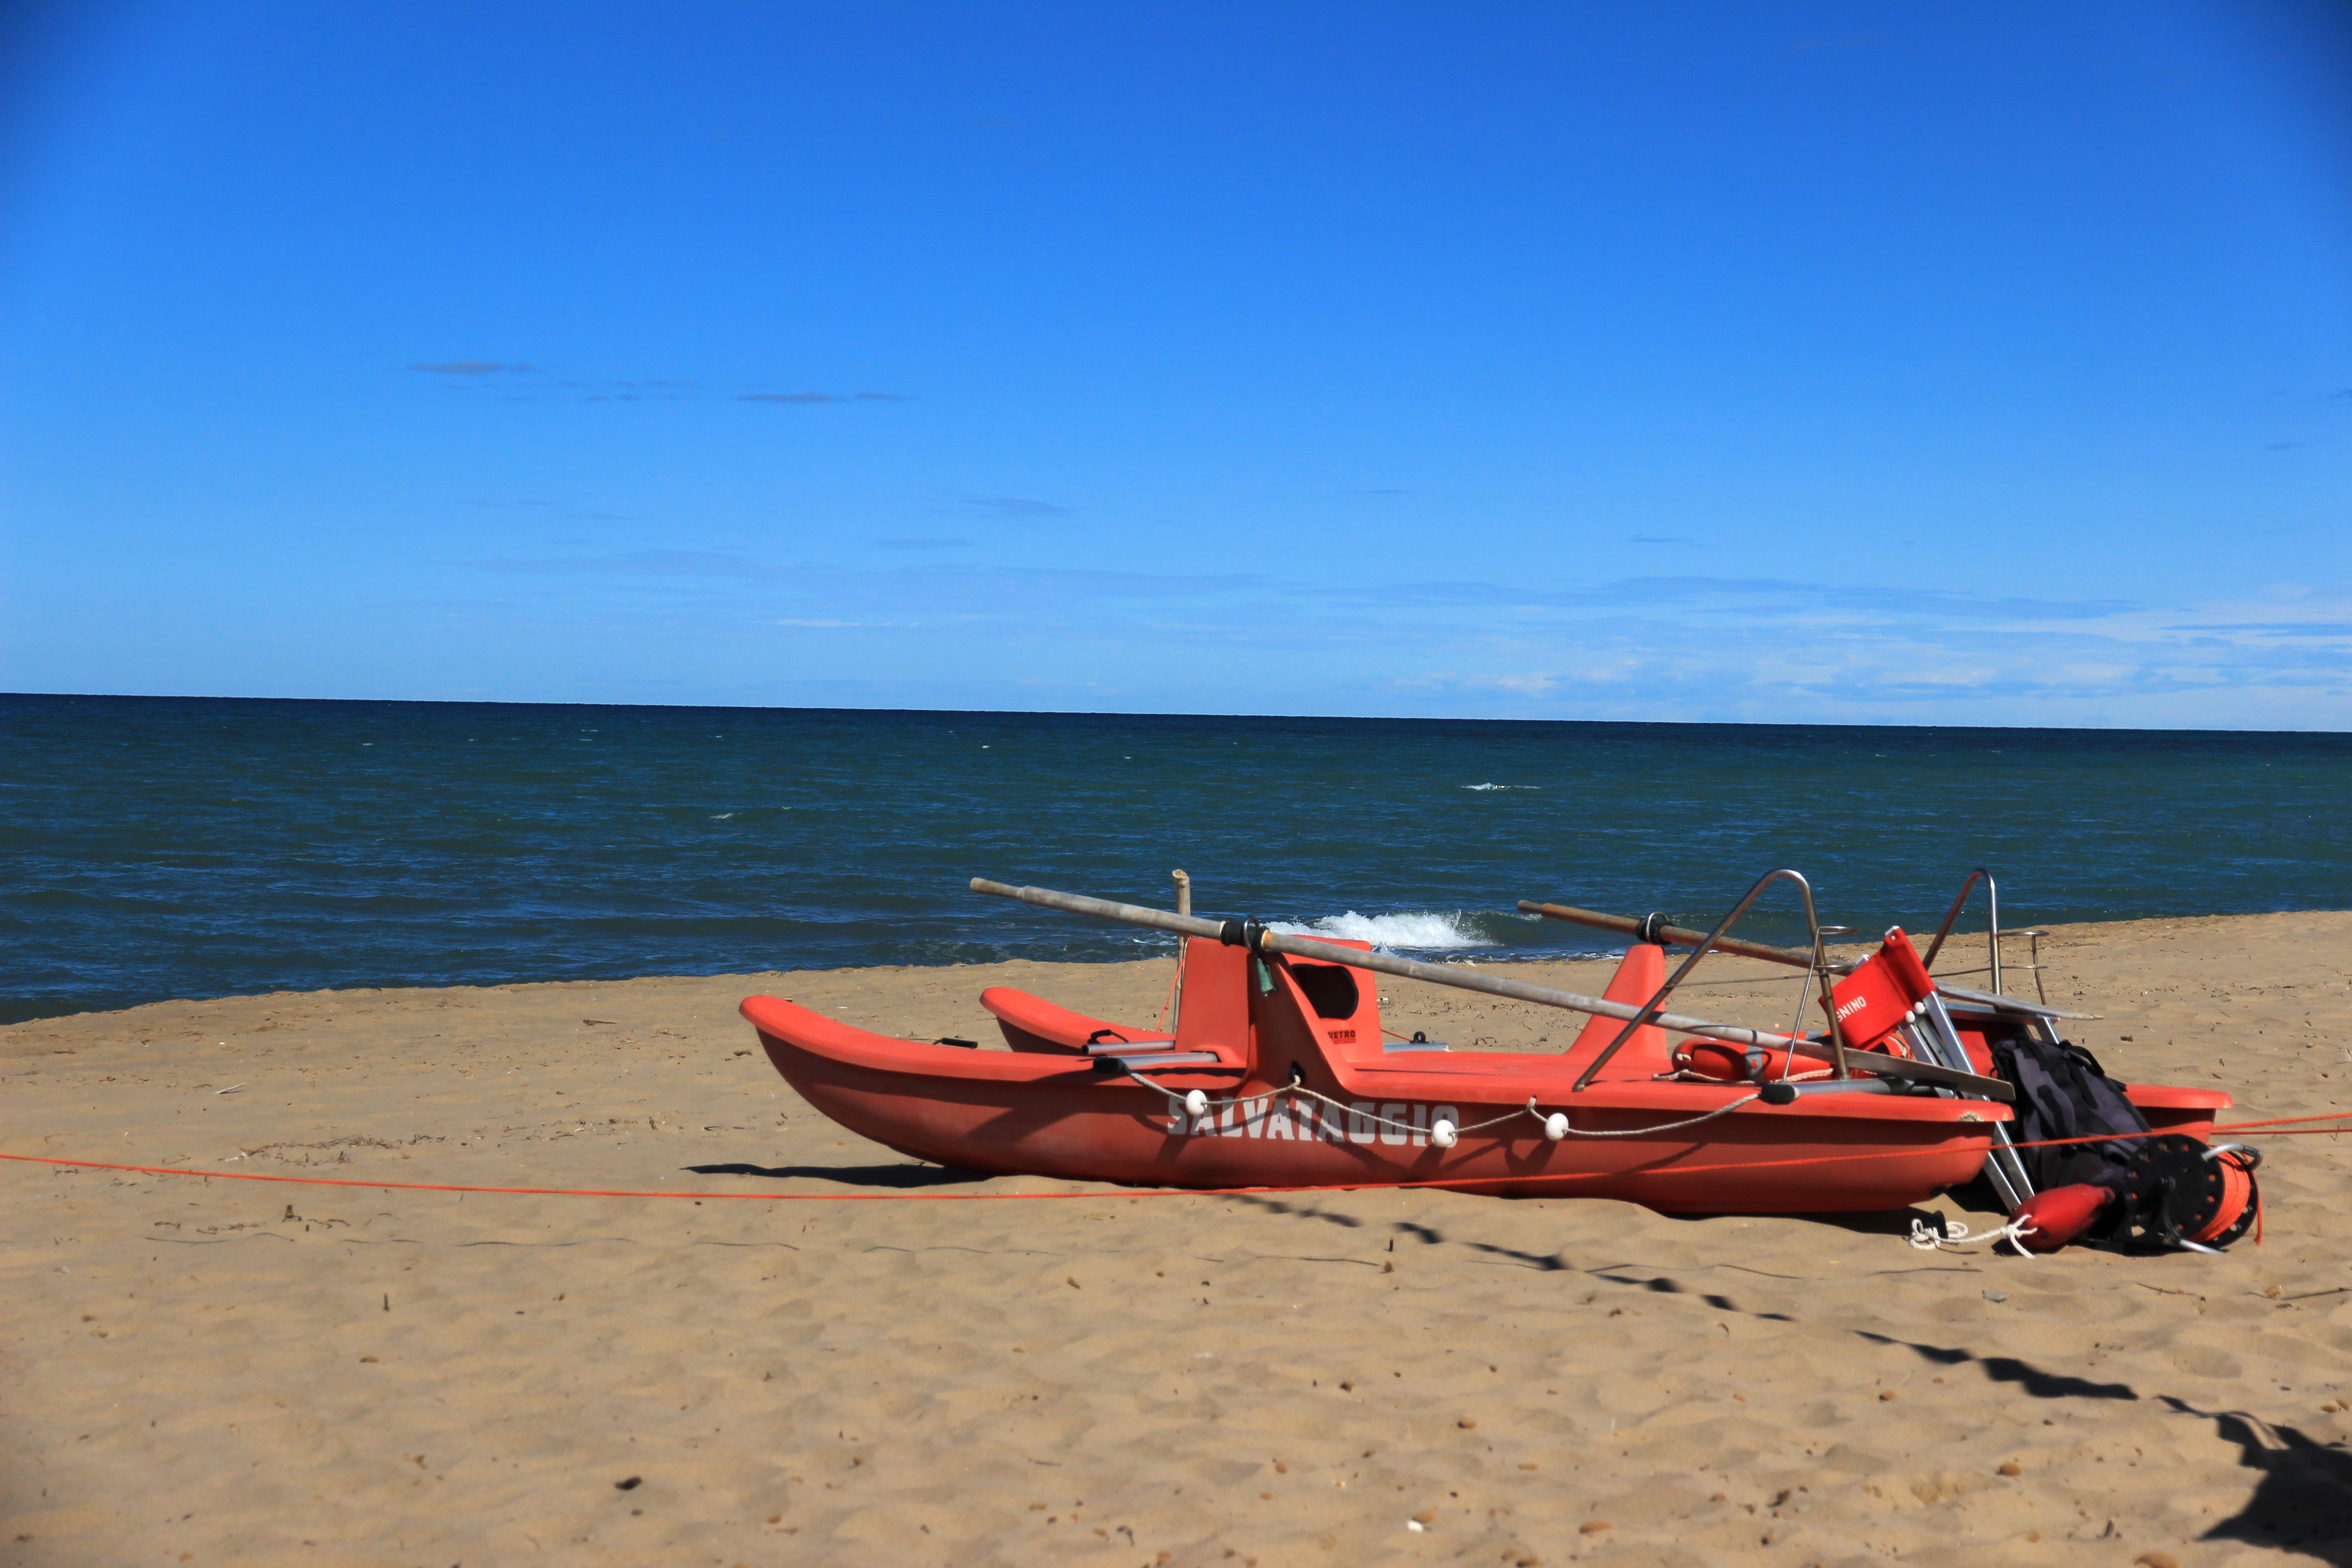
beach, sea, coast, sand, ocean, boat, aircraft, boot, vehicle, sailing, bay, rowing boat, lifeboat, windsurfing, water rescue, sea rescue